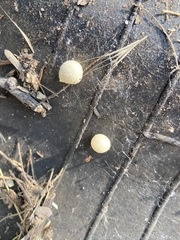
Species: Lactrodectus_hesperus